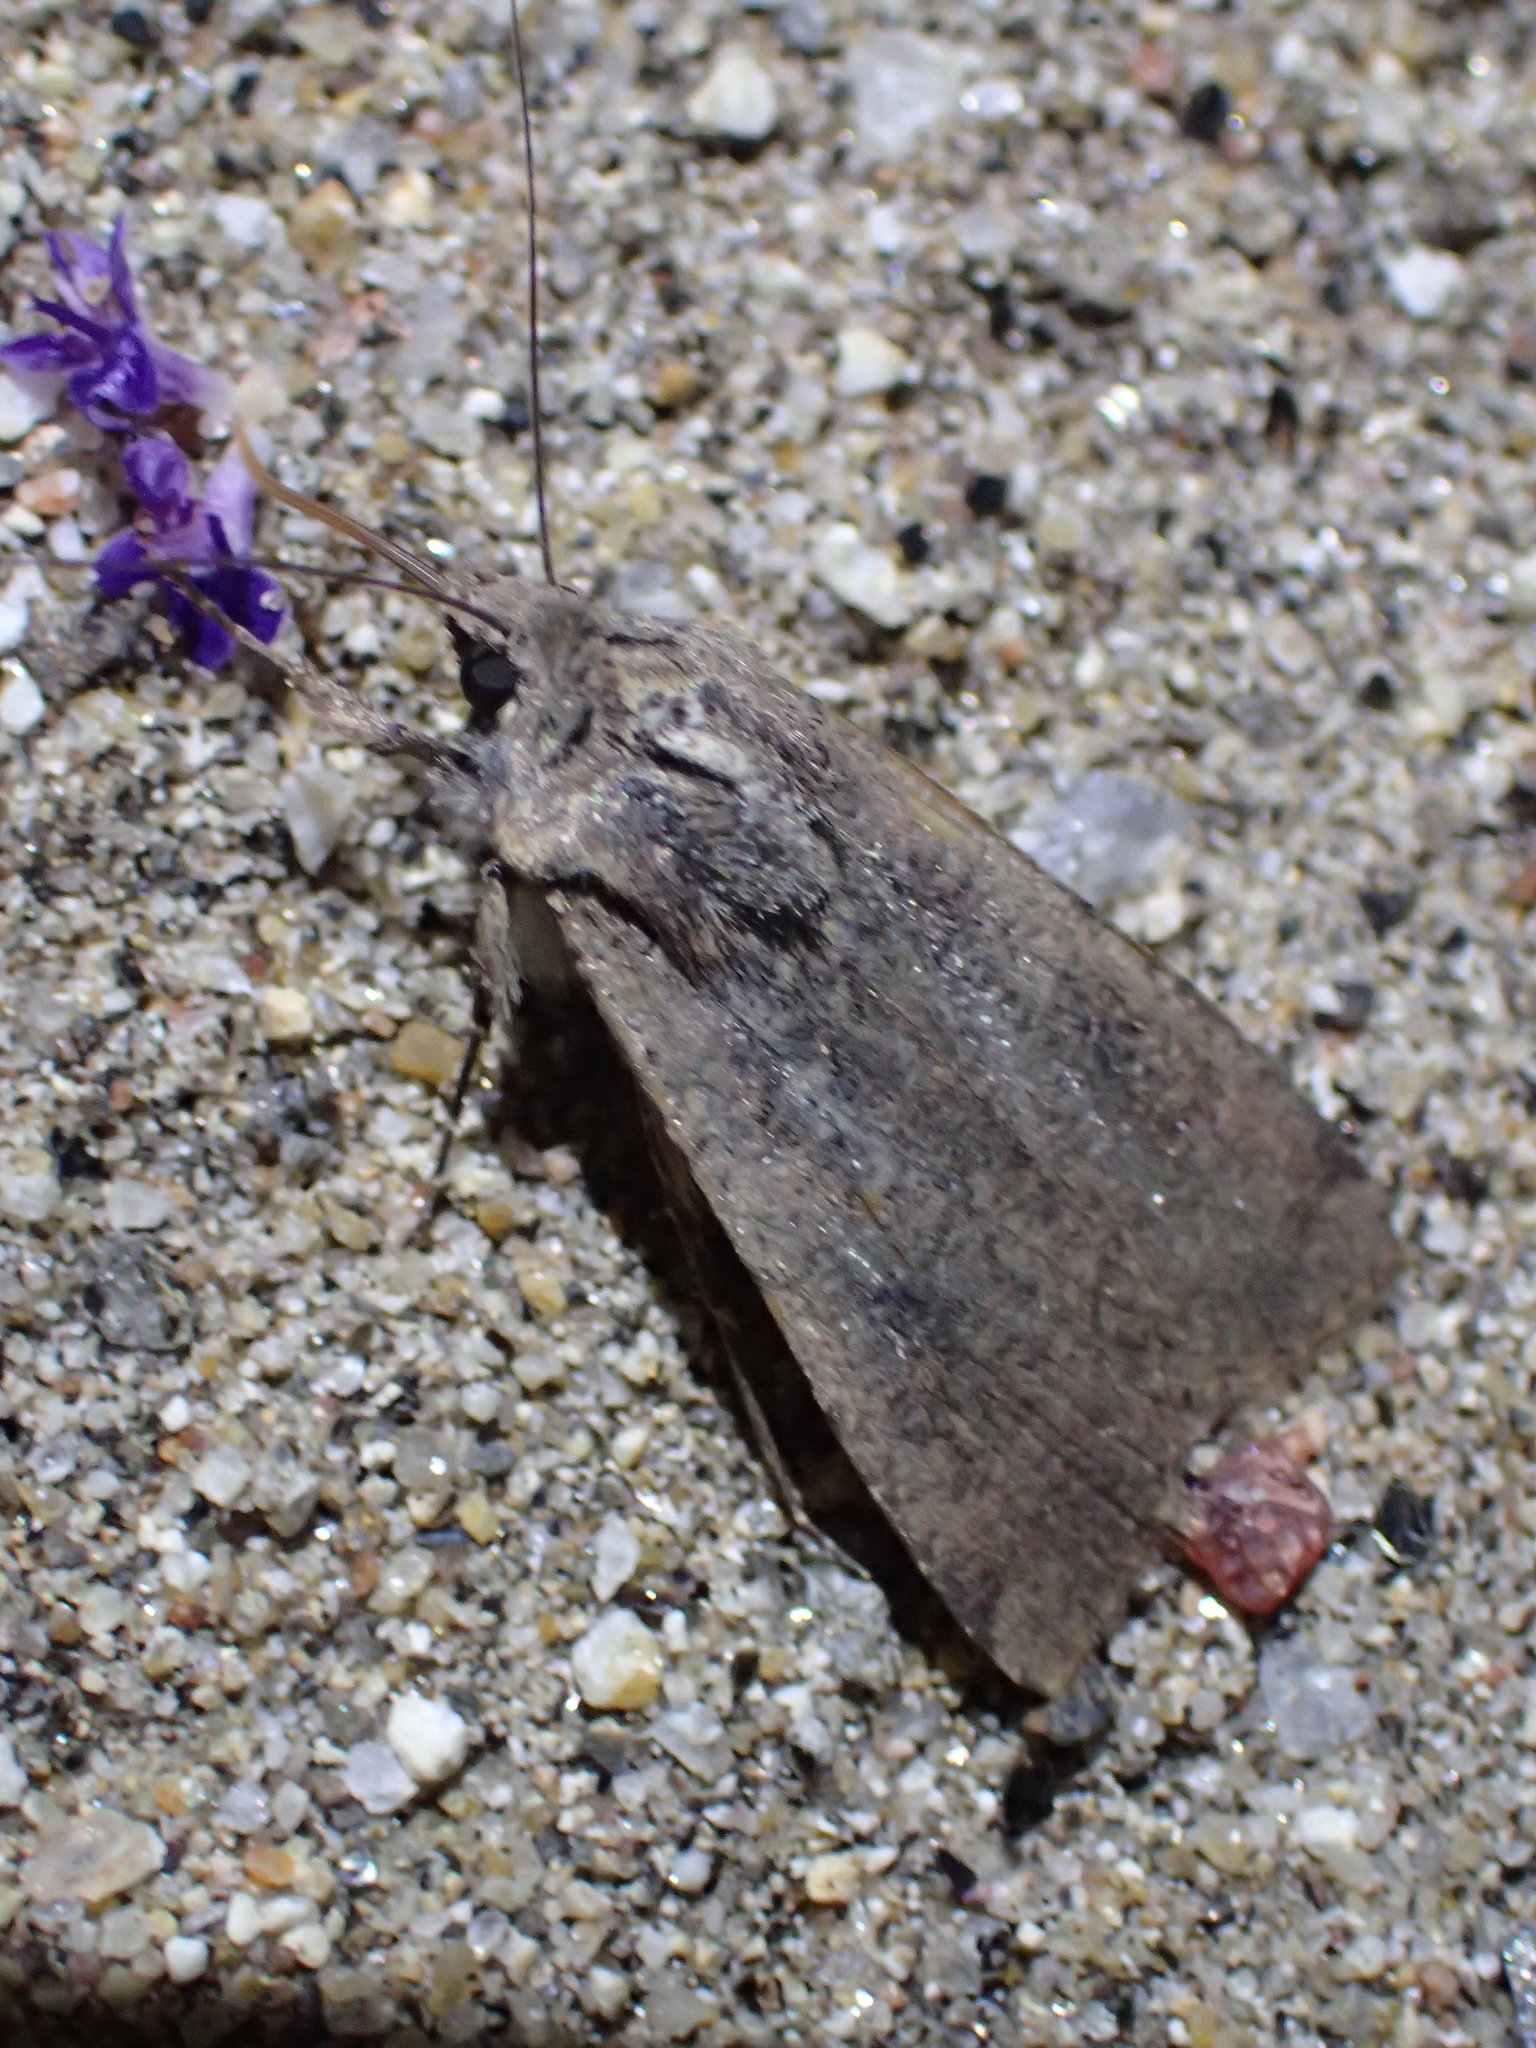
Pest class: cutworms